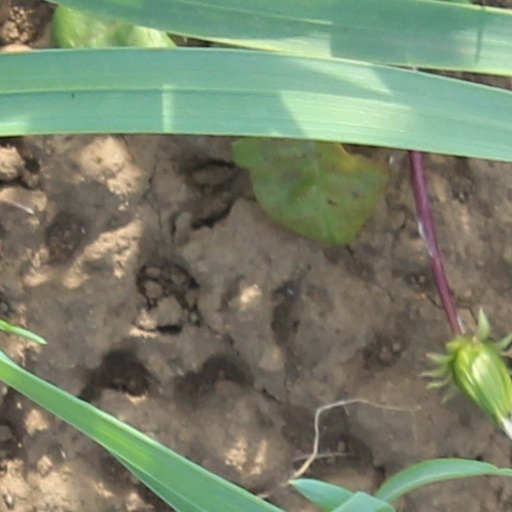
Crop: wheat